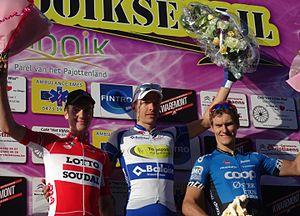
Reportage réalisé le dimanche 27 septembre à l'occasion du départ et de l'arrivée de la Gooikse Pijl 2015 à Gooik, Belgique.
La 12ᵉ édition de la Gooikse Pijl a eu lieu le 27 septembre 2015. La course fait partie du calendrier UCI Europe Tour 2015 en catégorie 1.2.
La Gooikse Pijl est une course cycliste masculine disputée à Gooik, dans la province du Brabant flamand, en Belgique. Elle est organisée par le Wielerclub Gooik Sportief, club cycliste de Gooik présidé par Danny Schets. Sa première édition a eu lieu en 2004. Depuis 2012, elle fait partie de l'UCI Europe Tour, en catégorie 1.2.